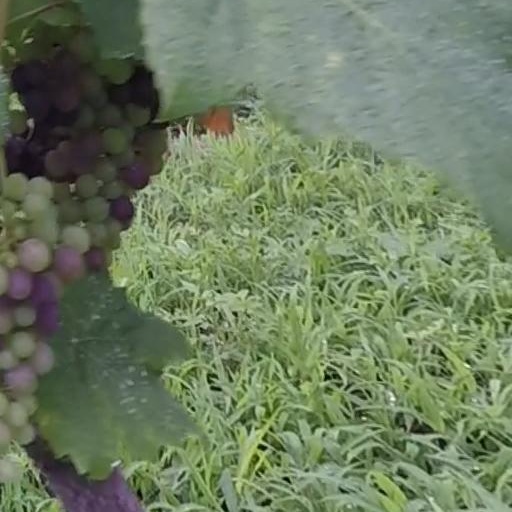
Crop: grape